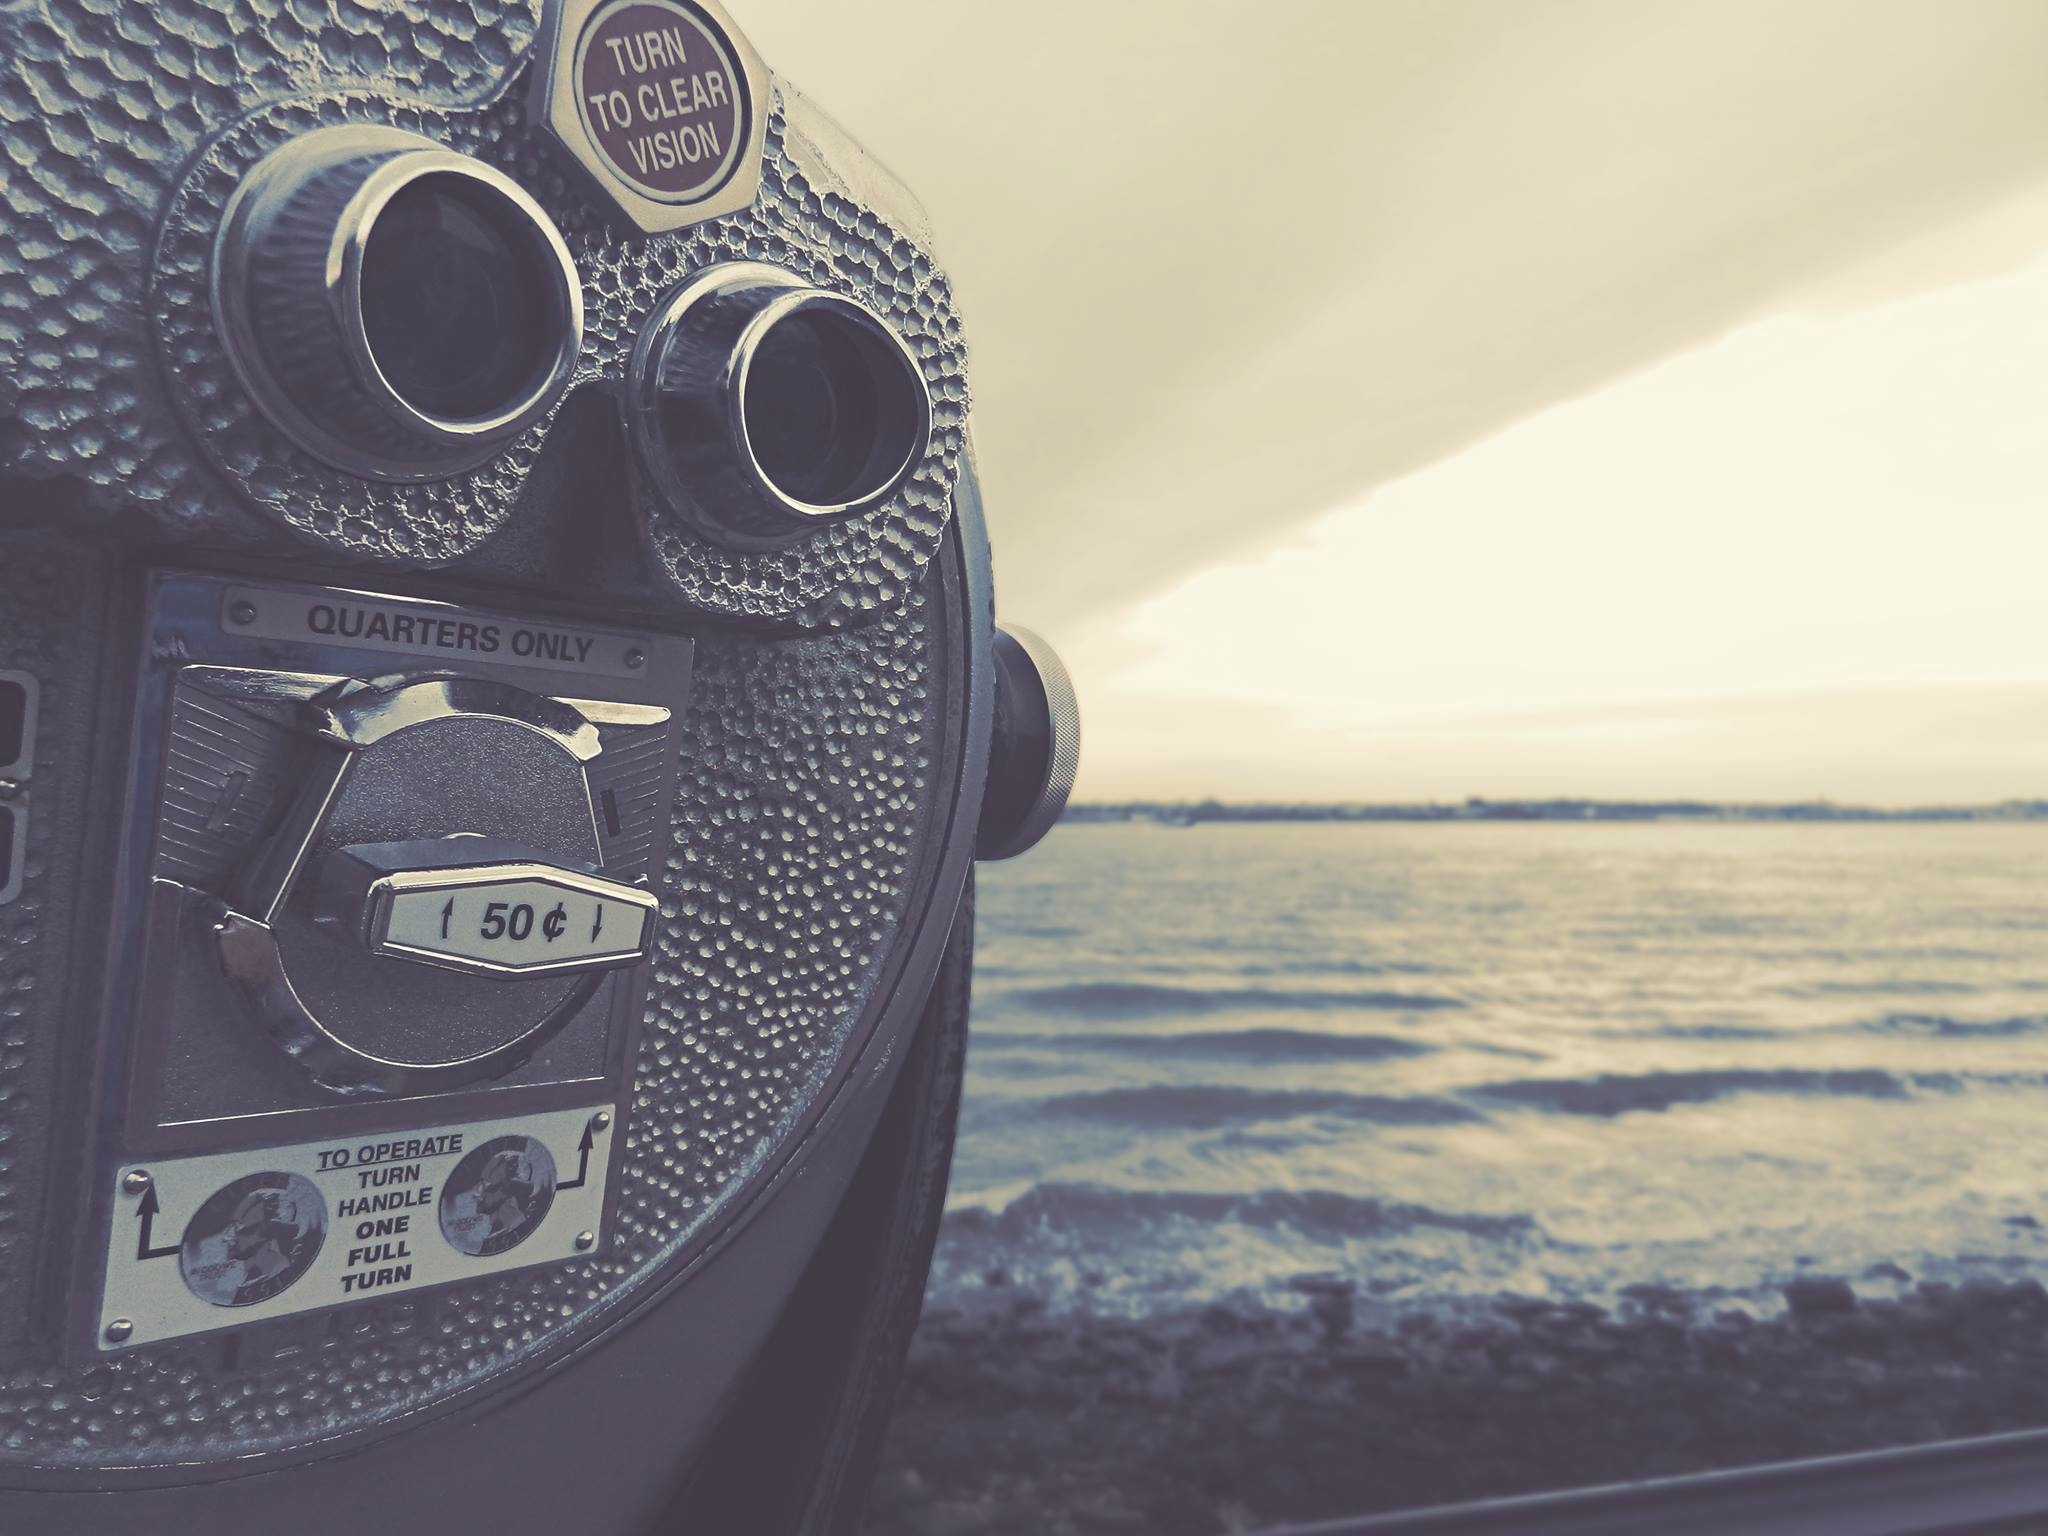
wheel, vehicle, blue, black, sunglasses, photograph, image, single lens reflex camera